Battle of Khaybar

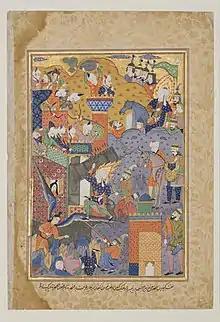
Ali fighting at the gates of Khaybar, painting from a 17th-century book of divination

Historians have given different descriptions about the incident of killing Marhab. Most of historical sources, including Sahih Muslim, say that Ali killed Marhab while conquering the Qamus fort or the fort of Na’im.